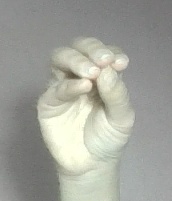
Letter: ha